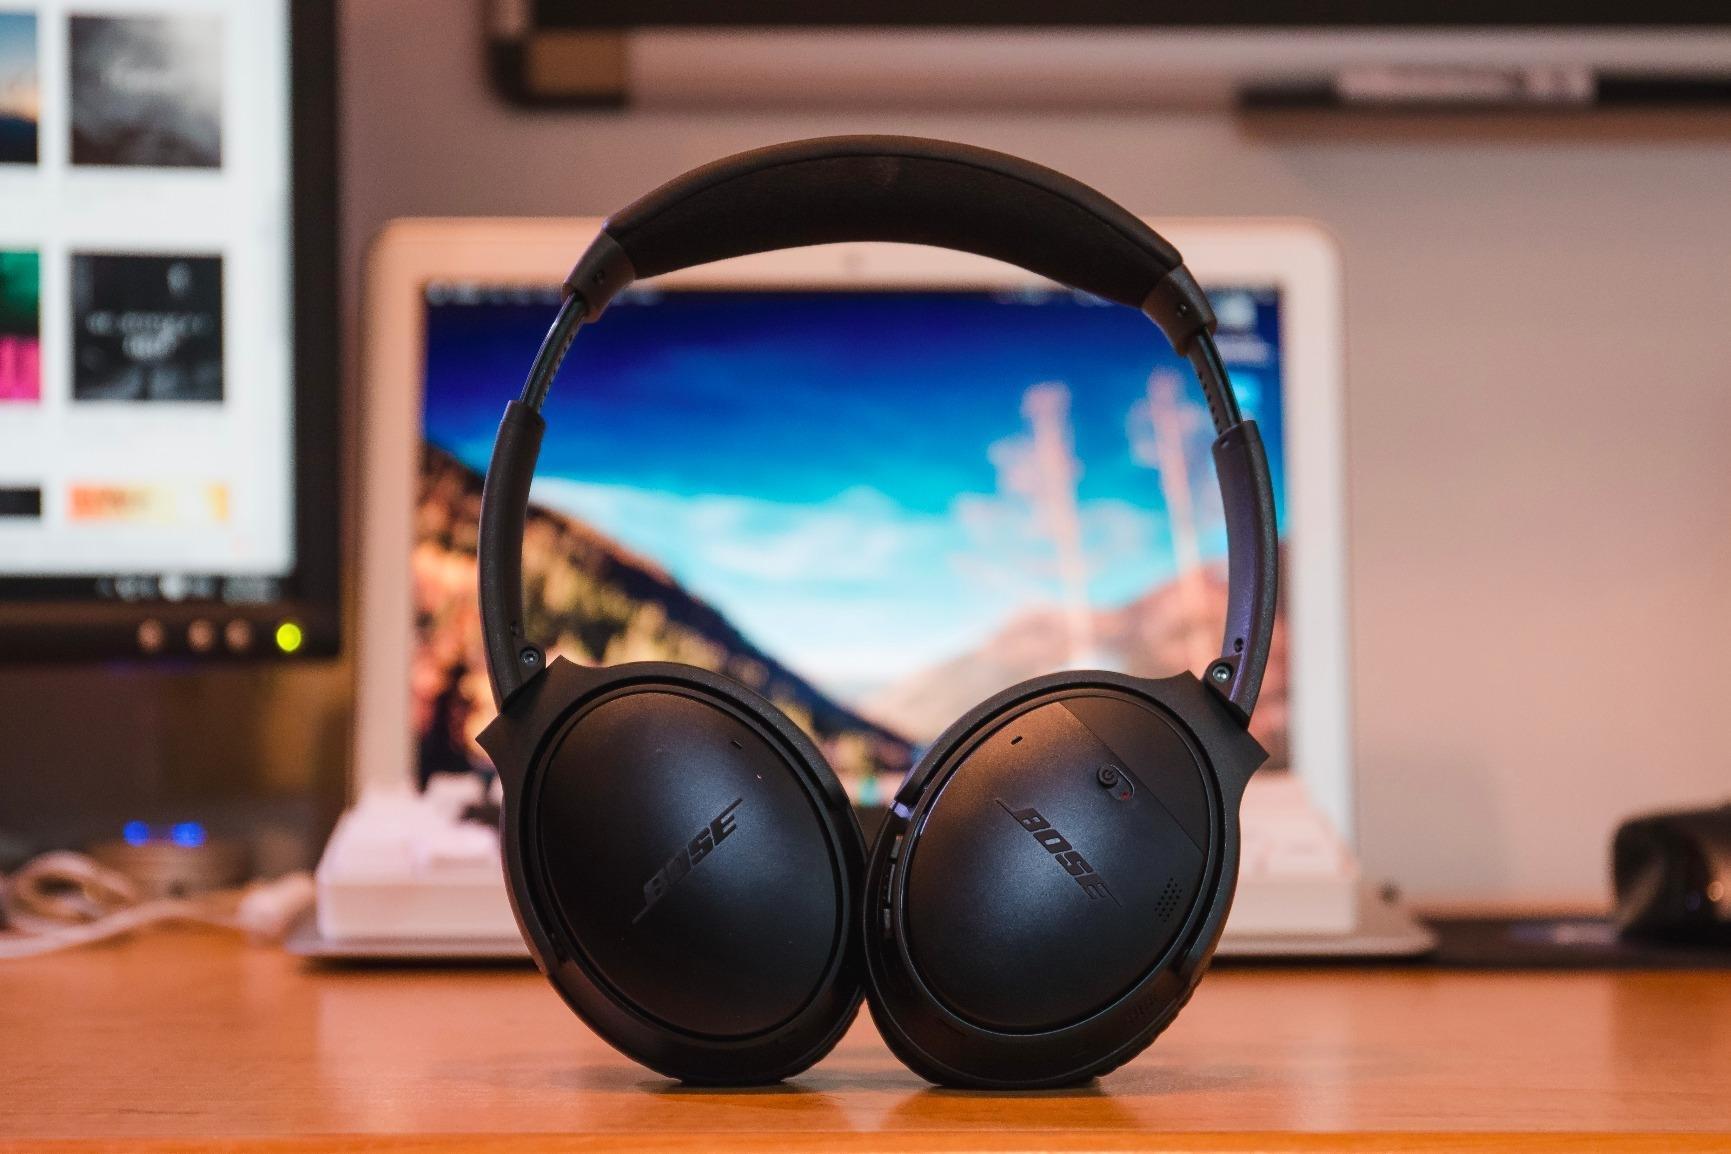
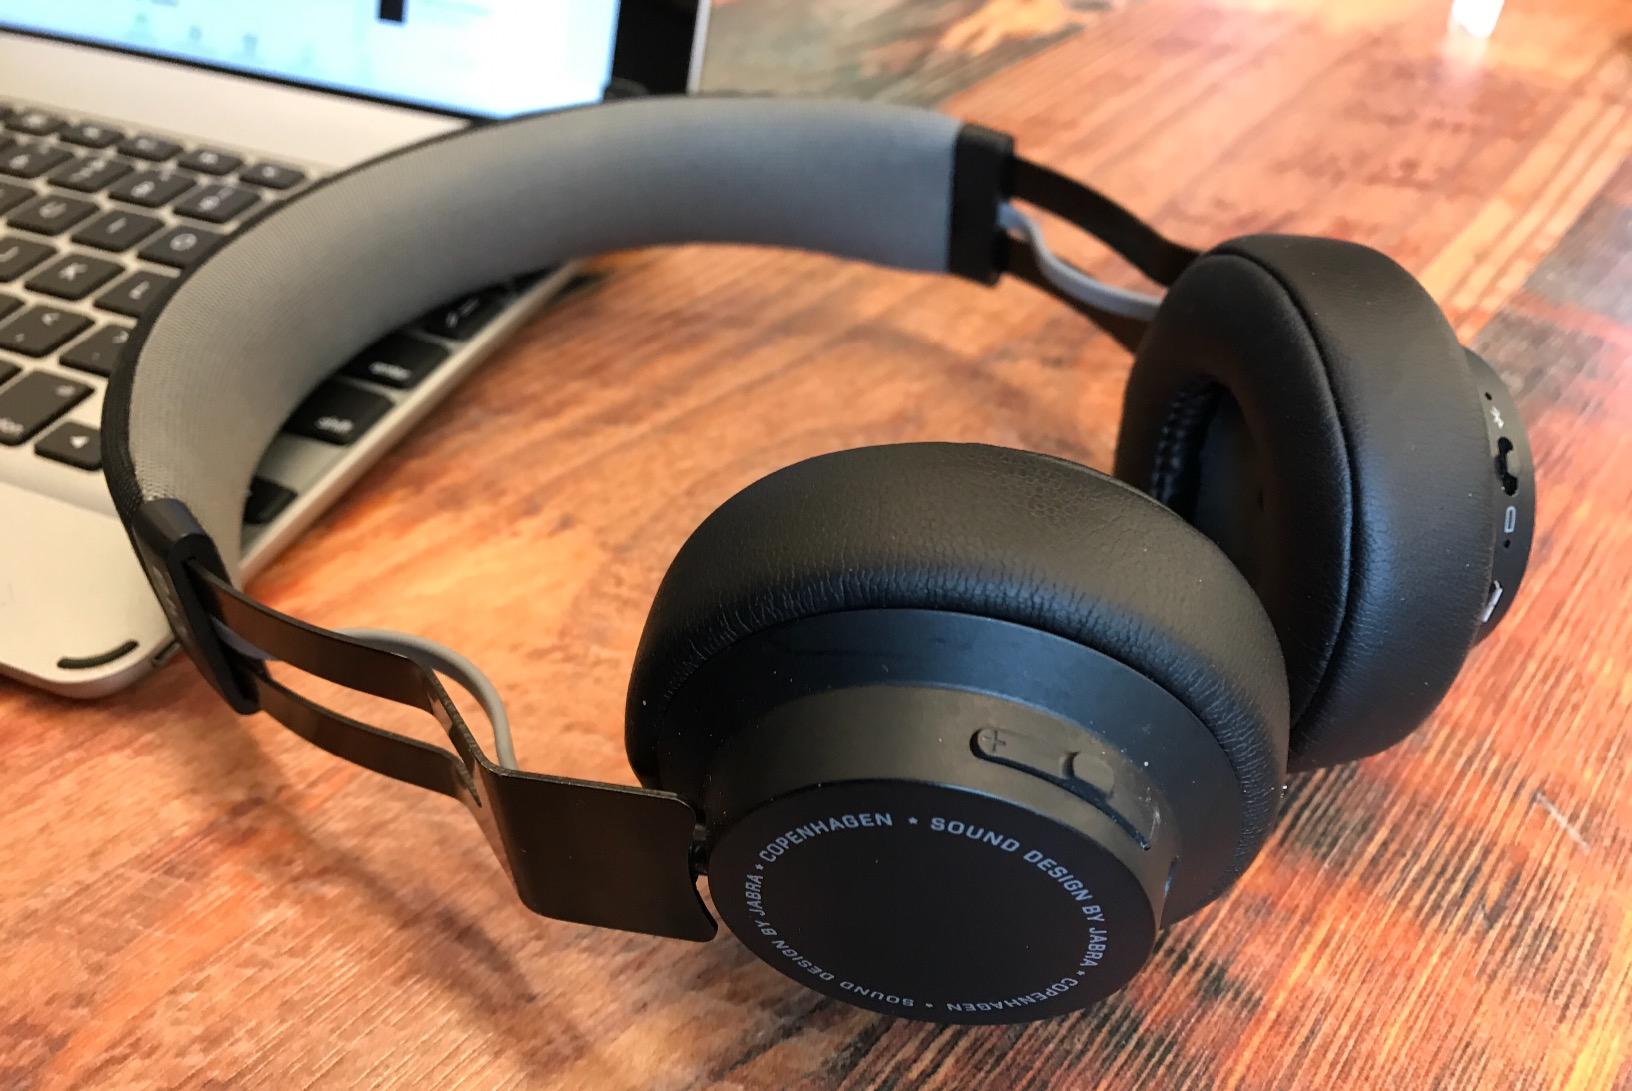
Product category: headphones
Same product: no